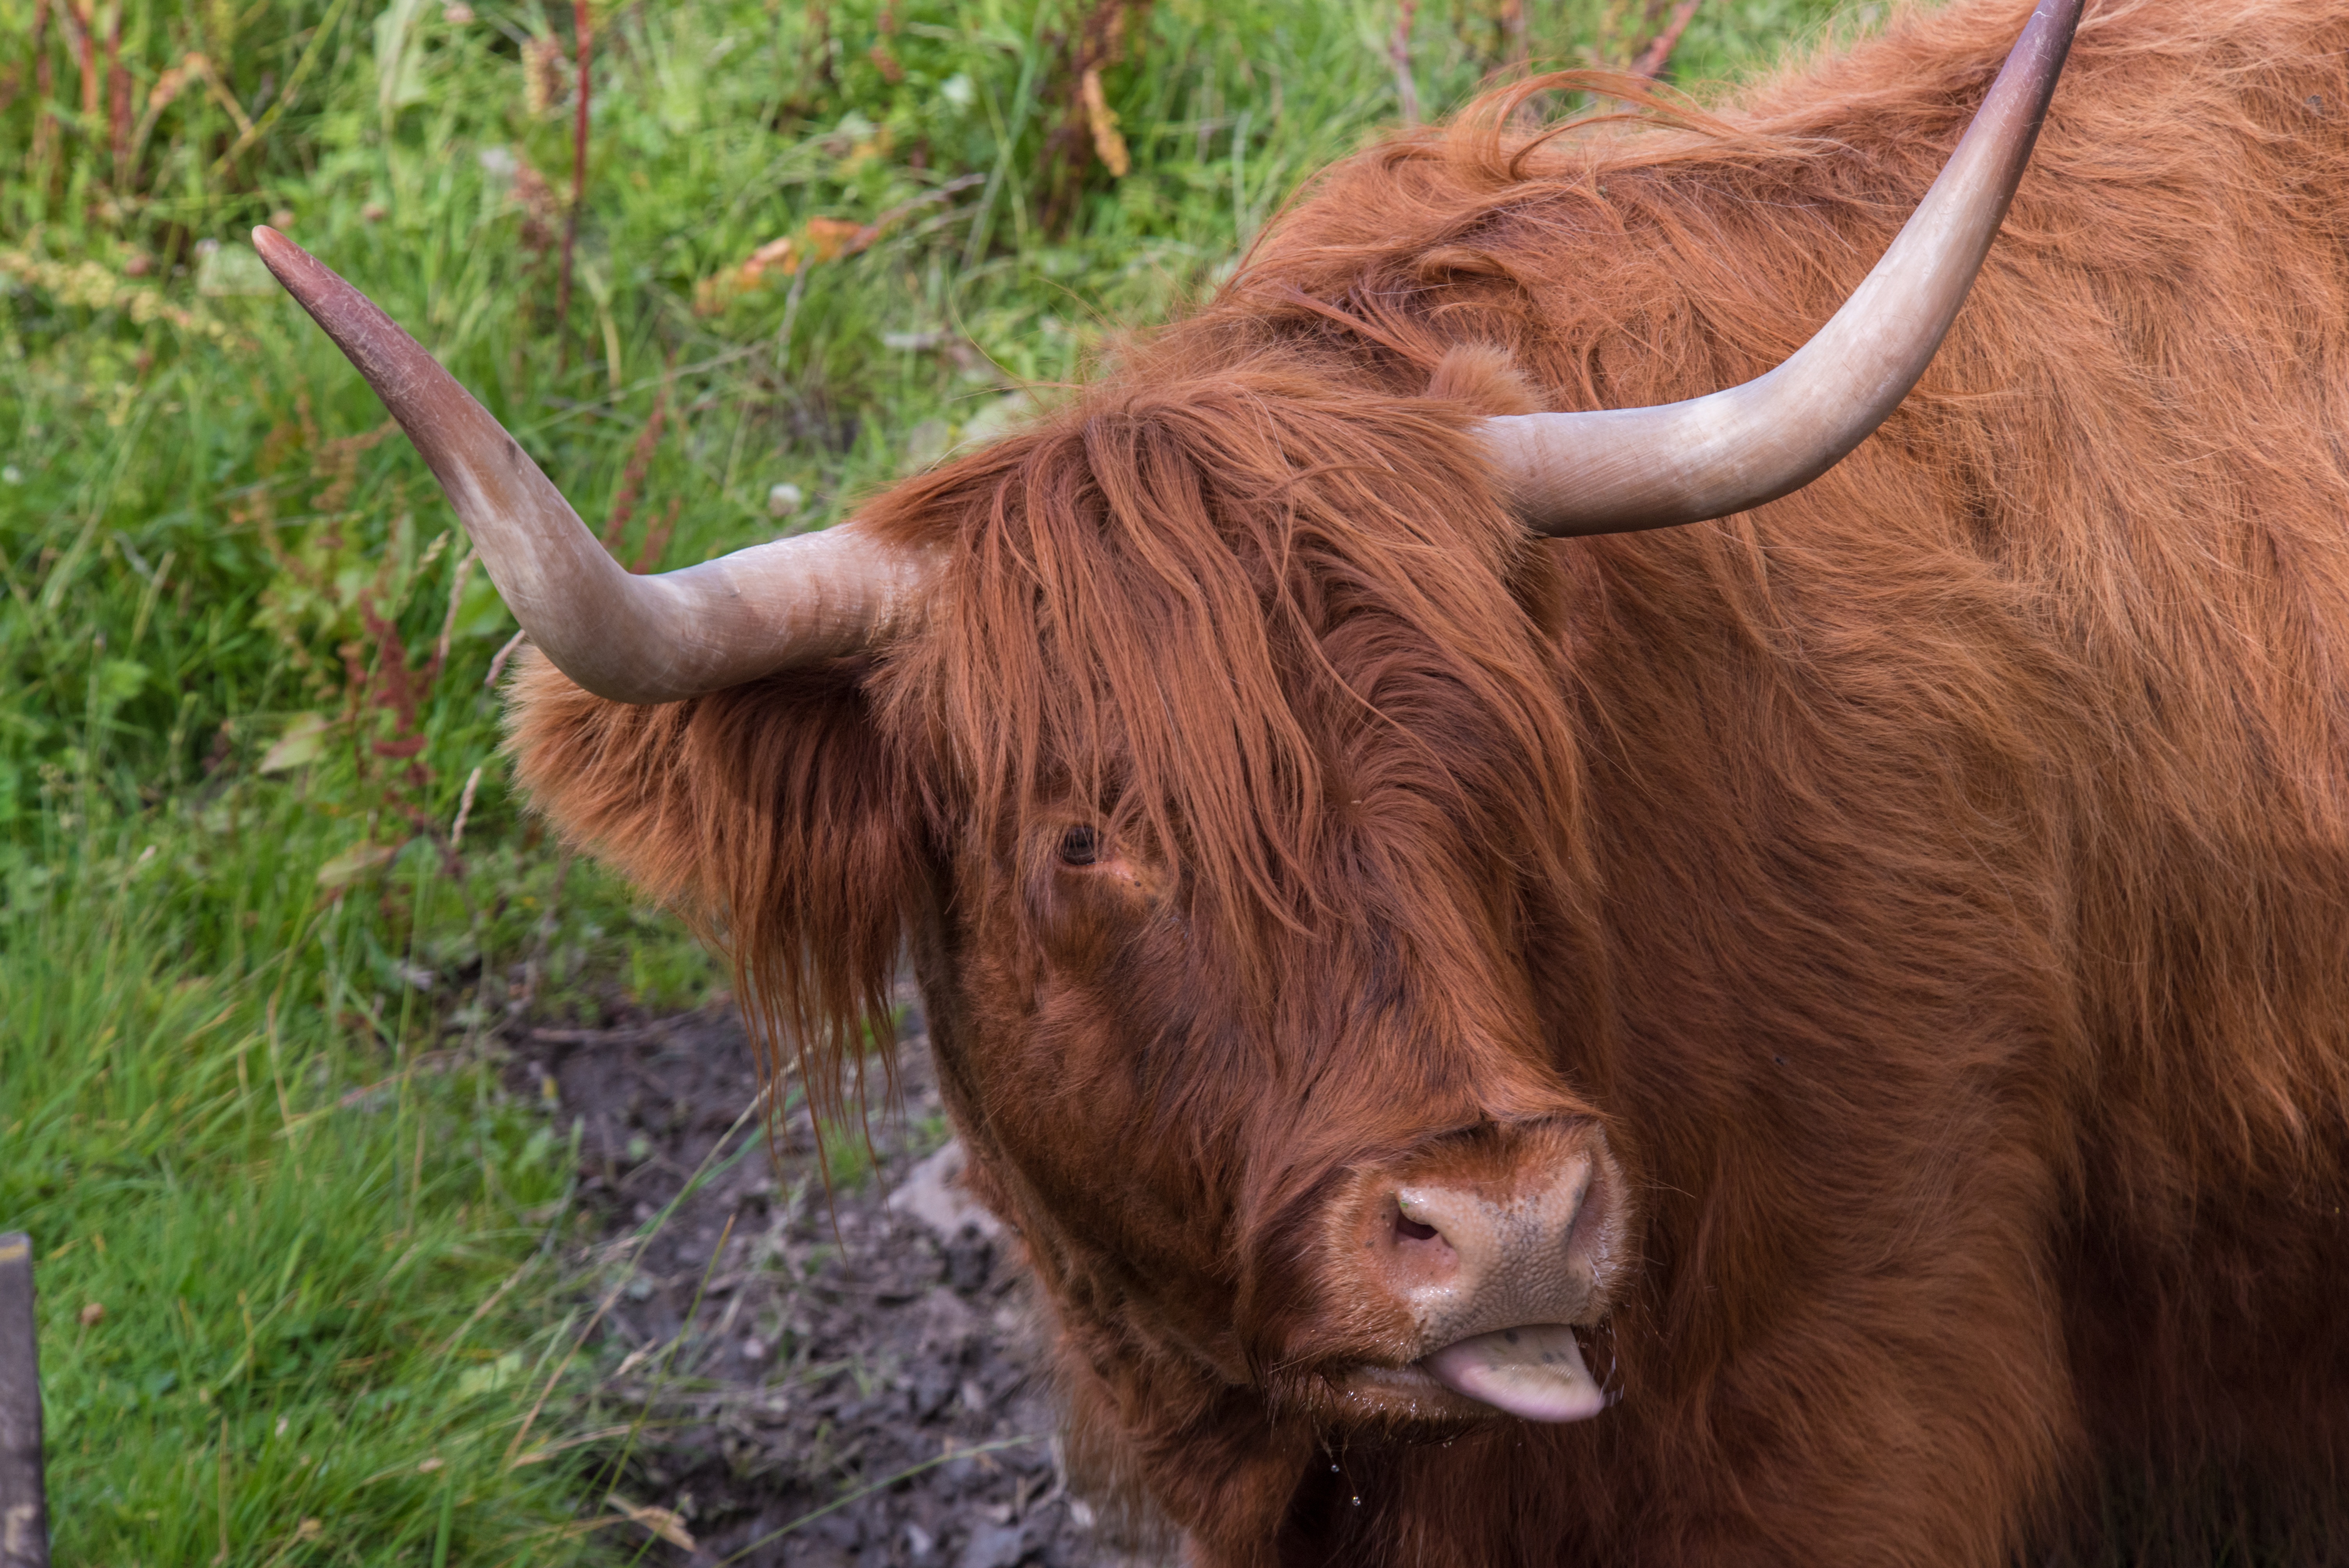
landscape, grass, hair, field, wildlife, horn, fur, cow, cattle, pasture, grazing, brown, mammal, mane, agriculture, beef, fauna, bull, race, fields, hairy, vertebrate, scotland, yak, horns, animal world, highlands, hof, ox, horned, in the free, highland rinder, cattle like mammal, cow goat family, texas longhorn